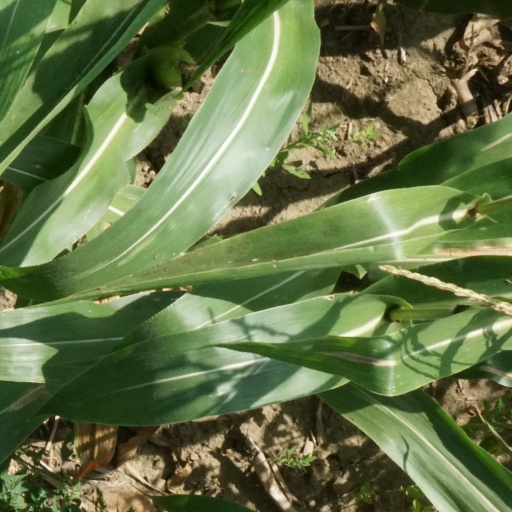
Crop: maize; corn